Isaiah 2

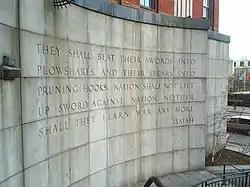
Bible verse (KJV) written on a wall across the street from the headquarters of the United Nations in New York City

Many speeches and movements concerned with peace and the adaptation of military technology to peaceful uses have adopted the phrase "swords into plowshares". The verse is a reversal of , where the ploughshares and pruning hooks are to become swords and spears, as it is related to 'the need for continued conflict'.